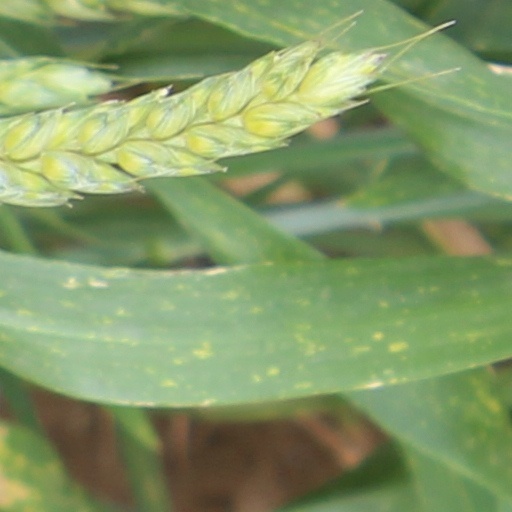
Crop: wheat